David Perron

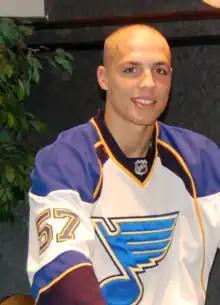
Perron in 2010

Due to the language differences in St. Louis versus Quebec, Perron did not set up his bank account or cash cheques from training camp, resulting in coach Andy Murray helping him set up his first bank account and credit card. He also showed up to Blues practice with white skates, which Murray then ordered the equipment staff to paint black. Upon making his NHL debut during the 2007–08 season, he subsequently became the fifth youngest skater in Blues history at 19 years, 137 days old. On November 3, 2007, Perron scored his first career NHL goal during a 3–2 loss against the Chicago Blackhawks. His goal came during the first period off of a pass from Doug Weight and after review of the play, he helped the Blues tie the game. He finished his rookie season with 13 goals and 27 points in 62 games and was named to the 2008 NHL YoungStars Game.